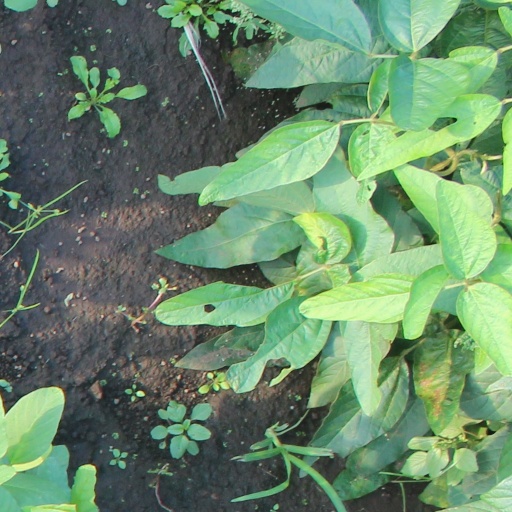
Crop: soybean